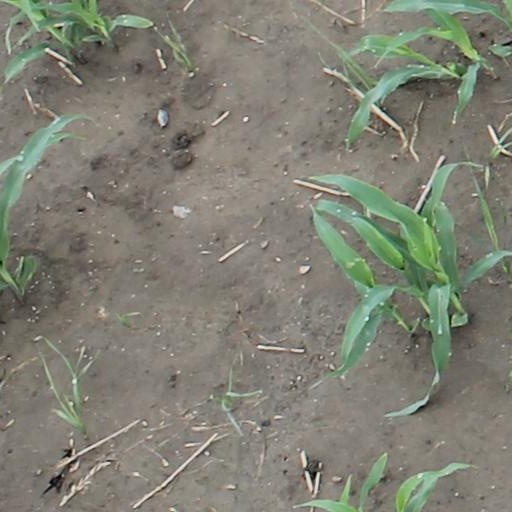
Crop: maize; corn